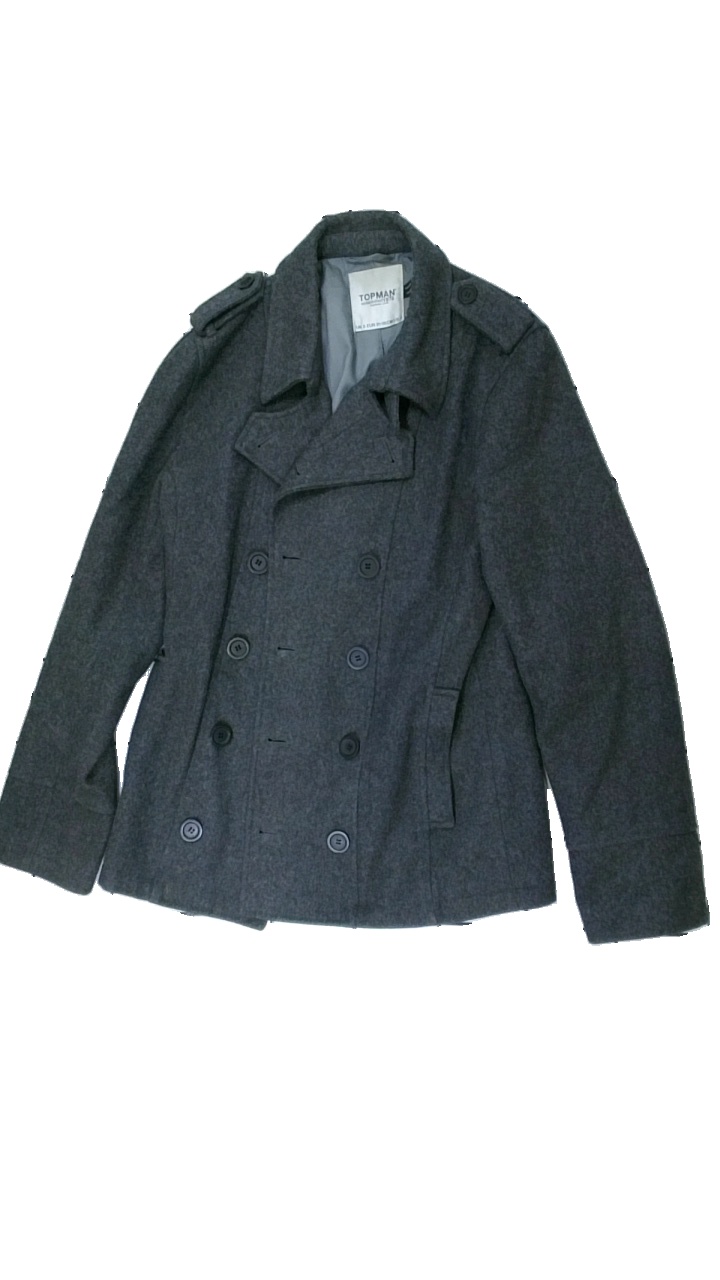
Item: Jacket (Ladies)
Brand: Topman
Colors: Grey
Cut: Regular
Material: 100% viscose
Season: All
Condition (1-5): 4
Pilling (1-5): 4
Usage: Reuse
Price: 100-150